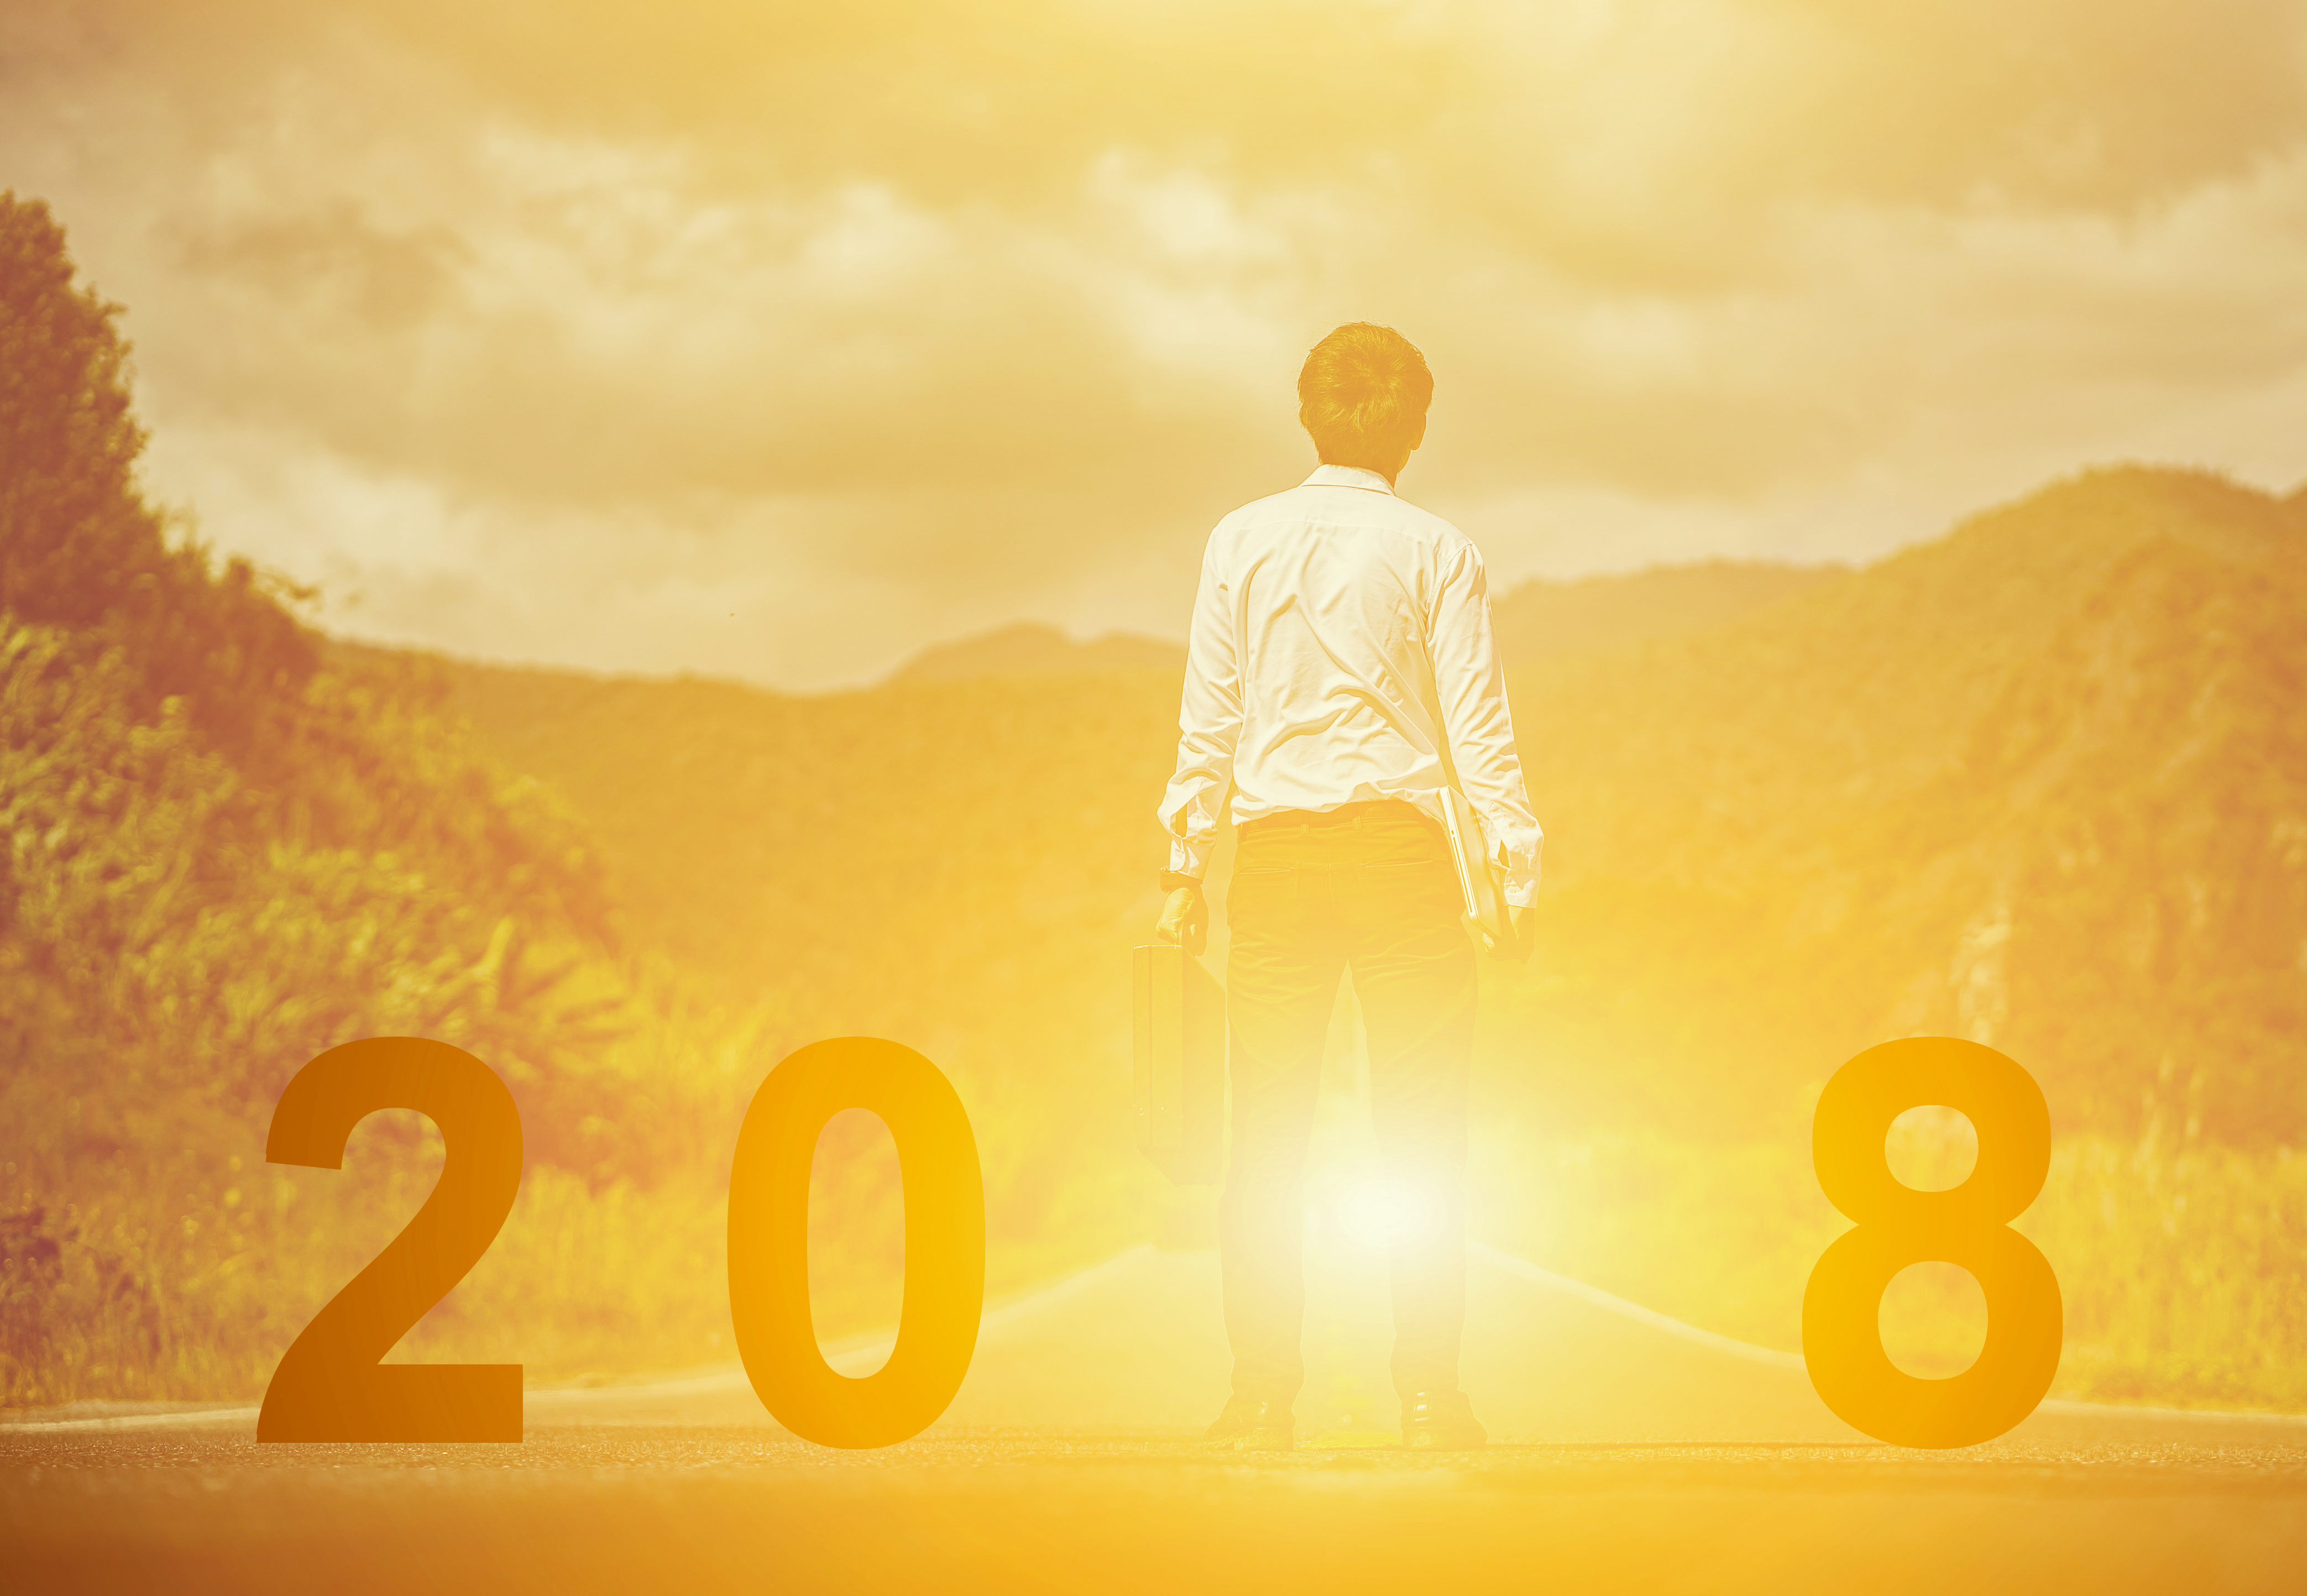
2018, ahead, announcement, annual, attractive, carefree, celebrate, celebration, cheerful, cloud, dancer, dancing, day, dream, dusk, education, eve, event, excited, field, fly, freedom, future, girl, happy, health, hispanic, holiday, improvement, january, joyful, mountain, new, night, number, outdoors, people, person, relaxing, resolution, seasonal, silhouette, ski, sky, success, sun, sunset, symbol, wellness, year, People in nature, yellow, morning, sunlight, horizon, fun, sunrise, font, calm, backlighting, stock photography, meditation